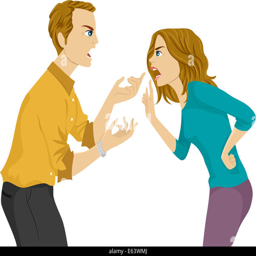
illustration of a religious practice arguing